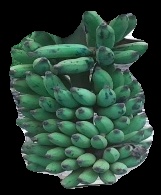
Variety: elakki-bale
Grade: grade3